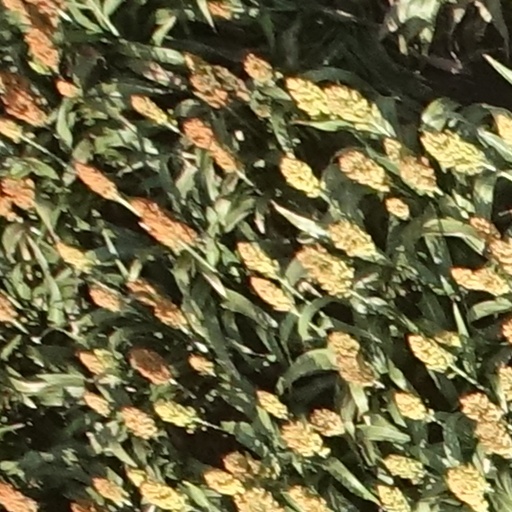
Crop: sorghum